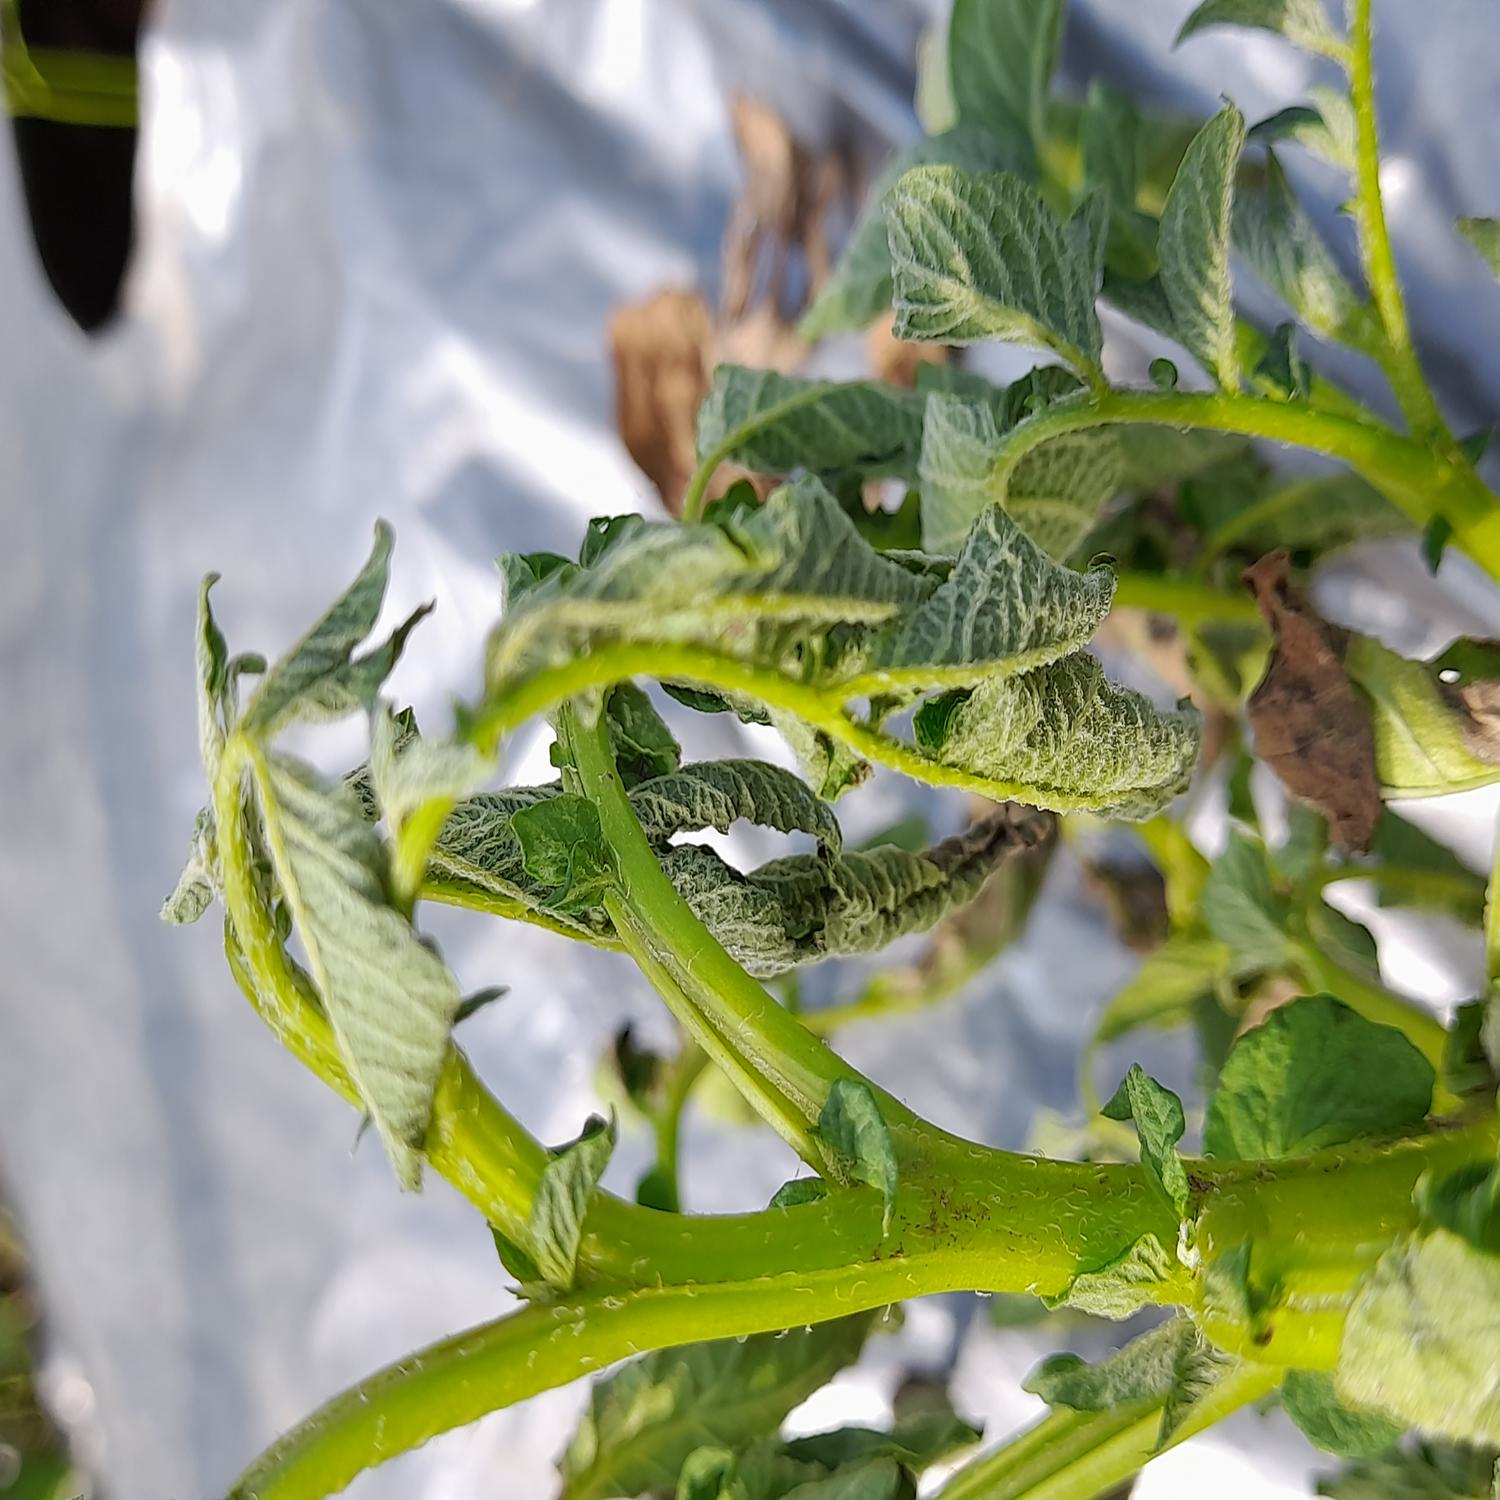
Label: Bacteria